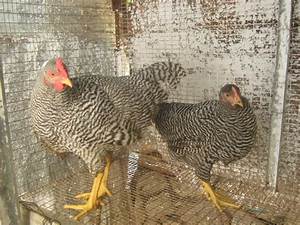
Label: chicken